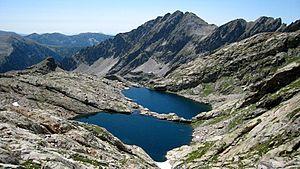
Vue des lacs Bessons
Cet article recense les sites Natura 2000 des Alpes-Maritimes, en France.
Il existe en France des milliers de lacs, d'étangs et de marais. Le lac Léman, plus grand lac d'Europe occidentale avec ses 582 km², le tiers sur territoire français, l'autre partie en Suisse, est indiqué pour sa partie française en Haute-Savoie.
Les lacs Bessons sont situés dans le massif du Mercantour, à 2 545 m d'altitude.